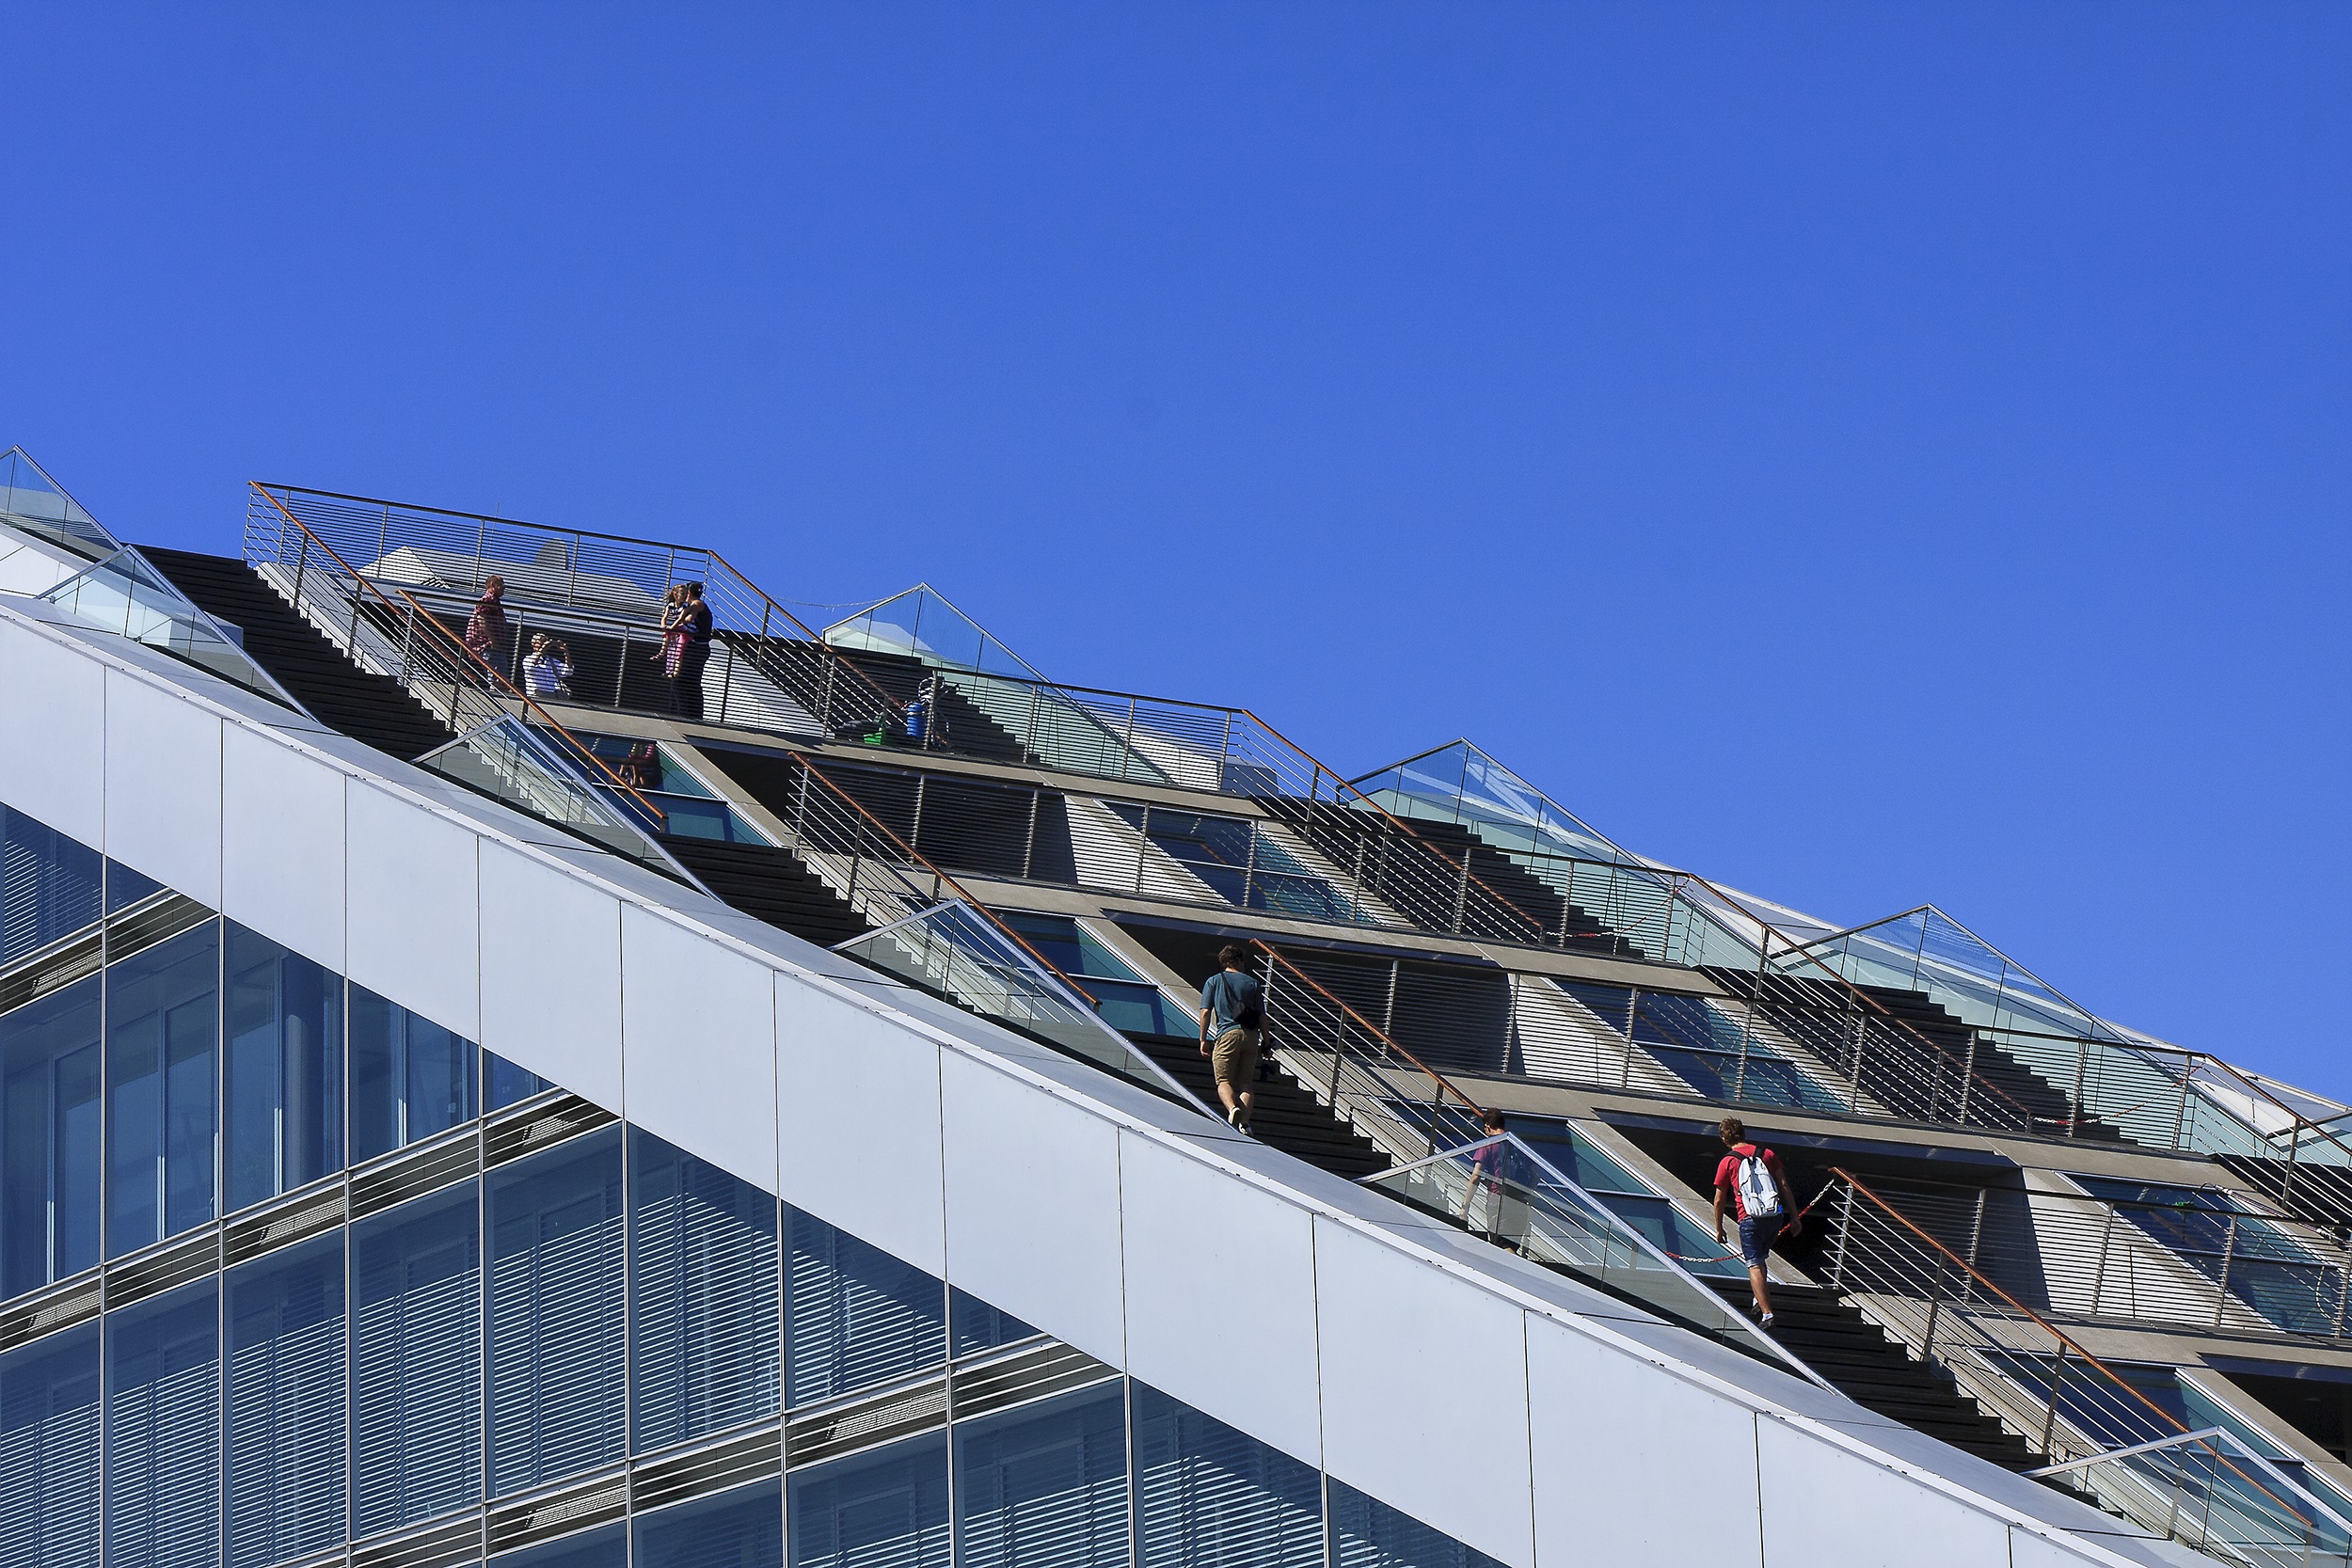
architecture, structure, roof, building, city, skyscraper, urban, transport, vehicle, facade, blue, port, stadium, public transport, arena, germany, docklands, hamburg, harbour area, sport venue